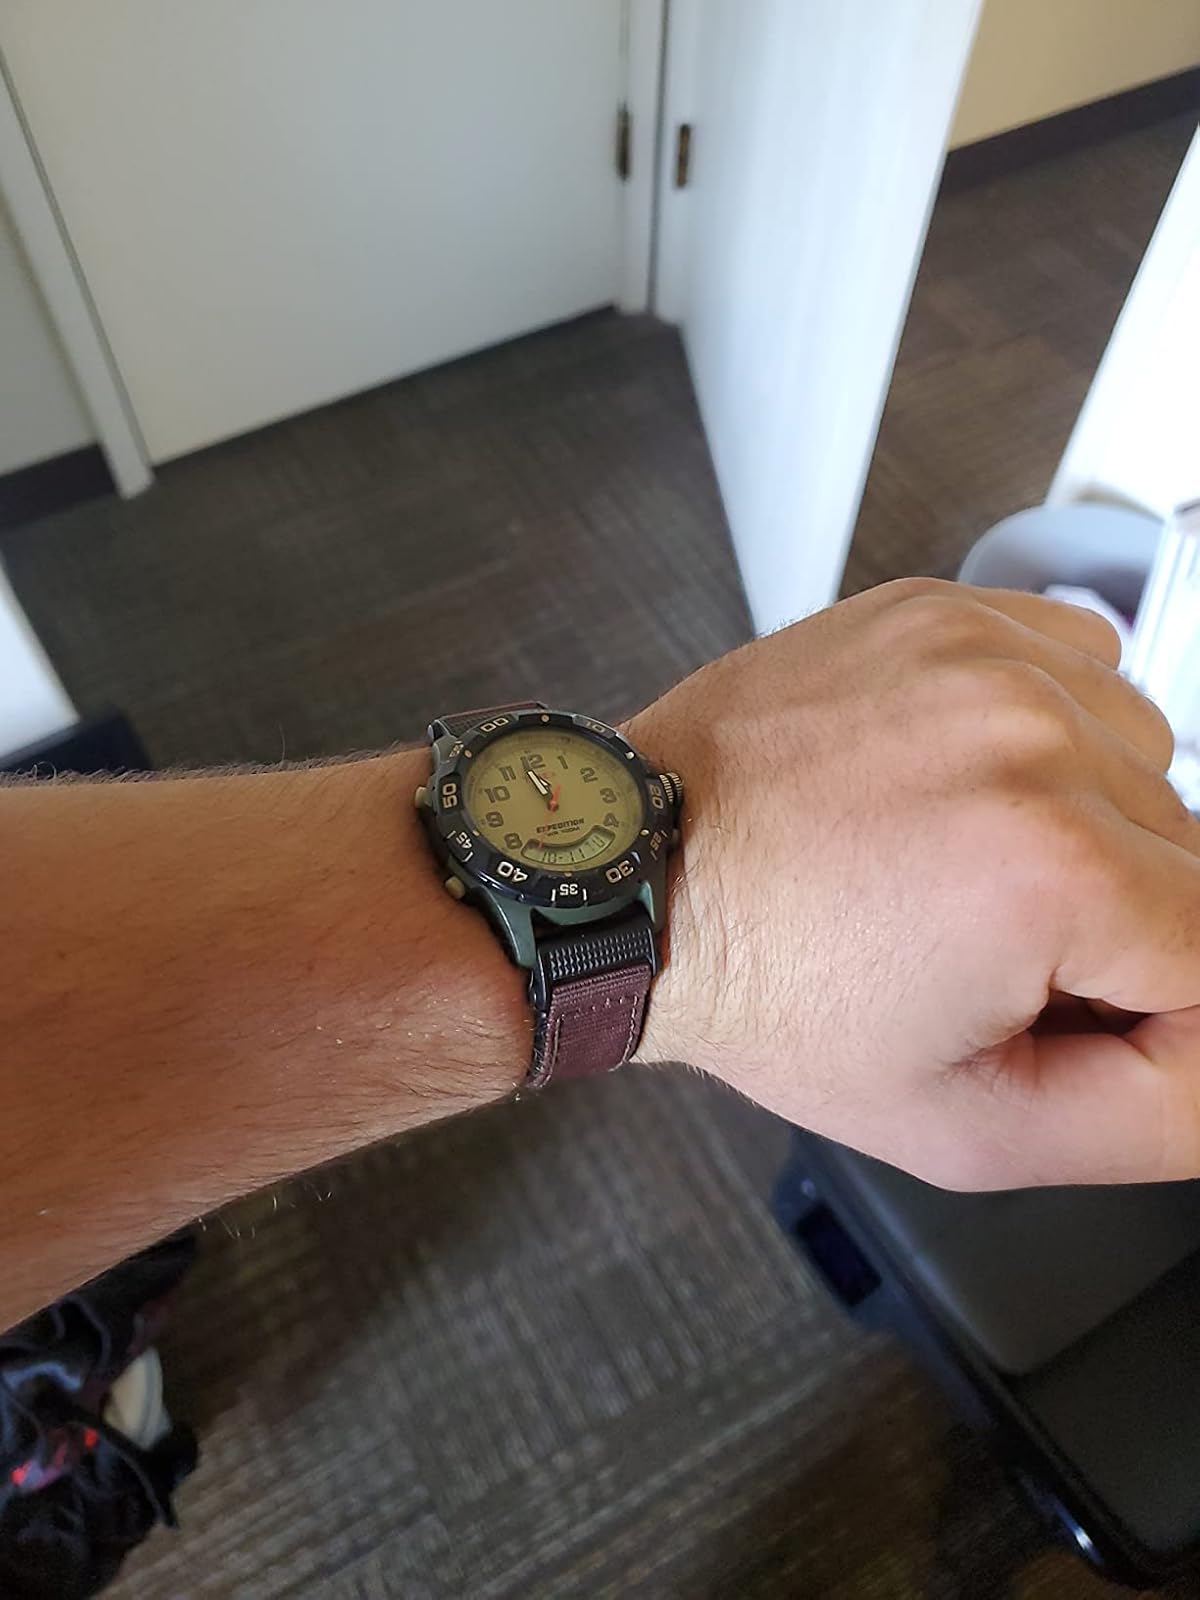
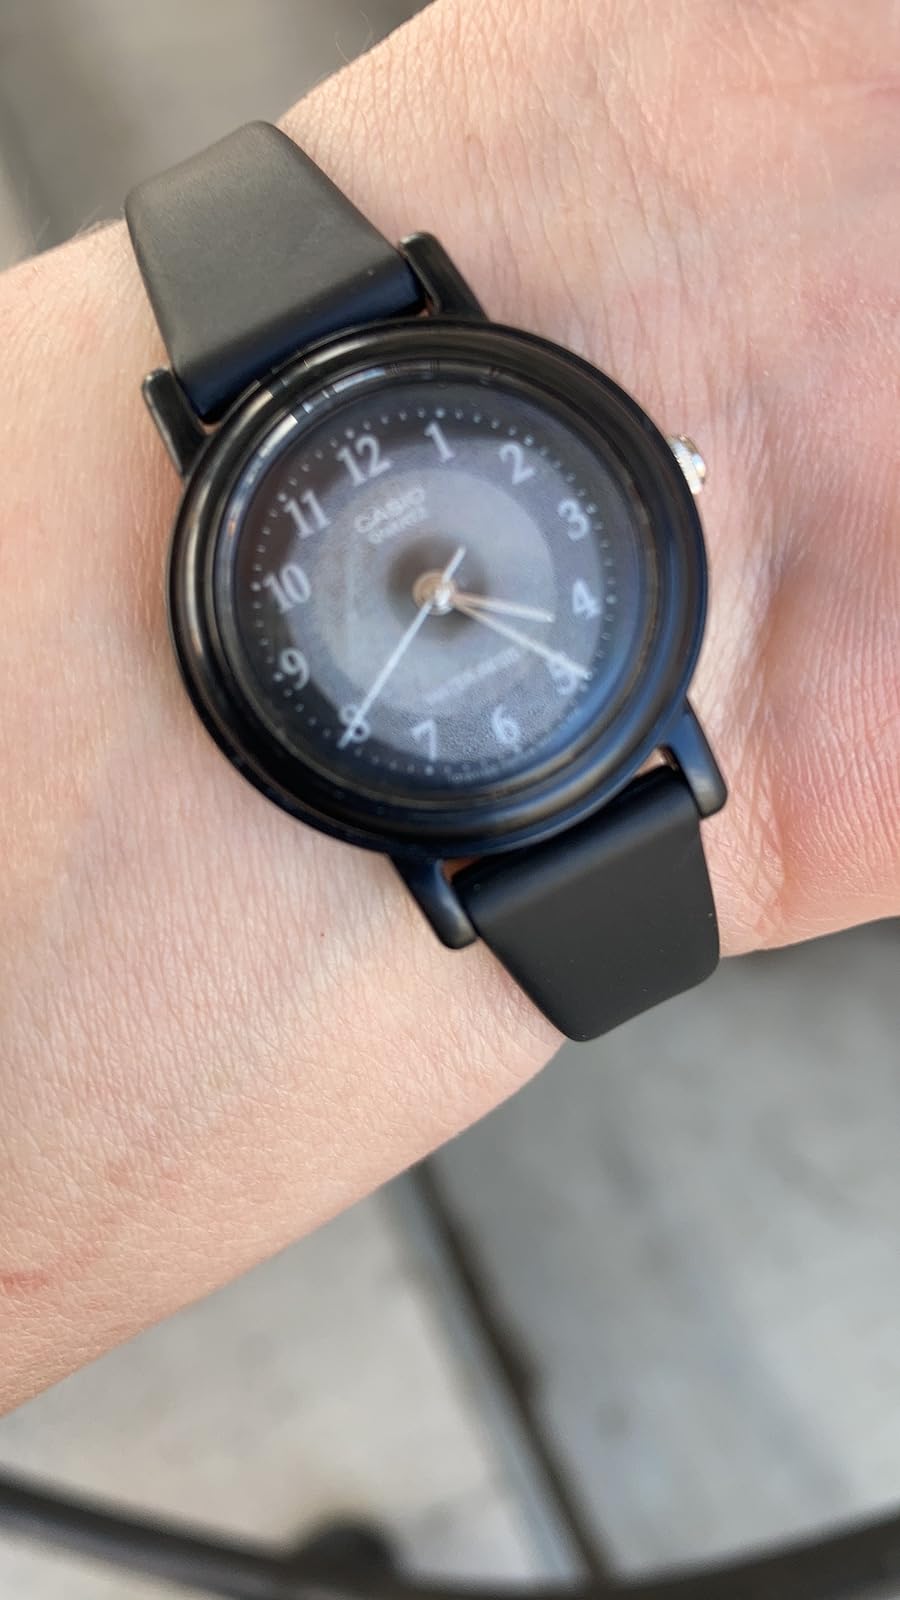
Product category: accessories_watch
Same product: no